Sea A

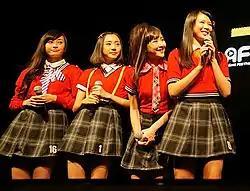
Sea☆A at Anime Festival Asia 2012

Sea A (stylized as Sea☆A or Sea*A) was a Singaporean-Malaysian J-pop idol group under the label Lantis Records and managing agency Horipro. The group consists of four members: Beryl, Valerie, Wynnie, and Estelle. They were formed in 2011 and released four singles and one mini-album. Their first album was released in 2013. The four girls were picked by Anisong Diva May'n's manager from Moe Moe Kyun Maid Cafe at the annual Anime Festival Asia (AFA) held in Singapore. Sea*A is also one of SOZO's platforms.